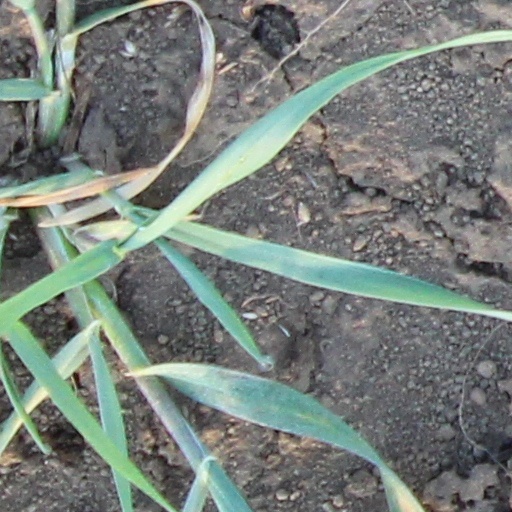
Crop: wheat